Vestvannet

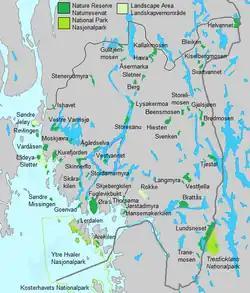
Vestvannet is located in a protected area of Ostfold

Vestvannet is a lake located within the municipality of Sarpsborg in Østfold county, Norway. The lower part of the lake is a protected area included in the Vestvannet Nature Reserve ("Vestvannet naturreservat").